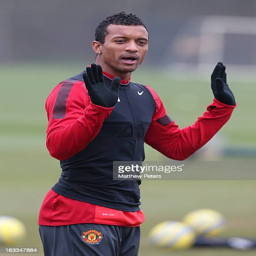
soccer player in action during a first team training session